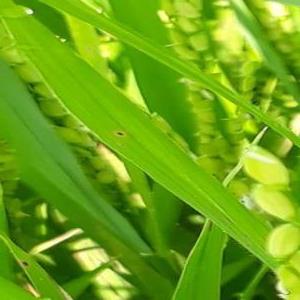
Disease: Brownspot